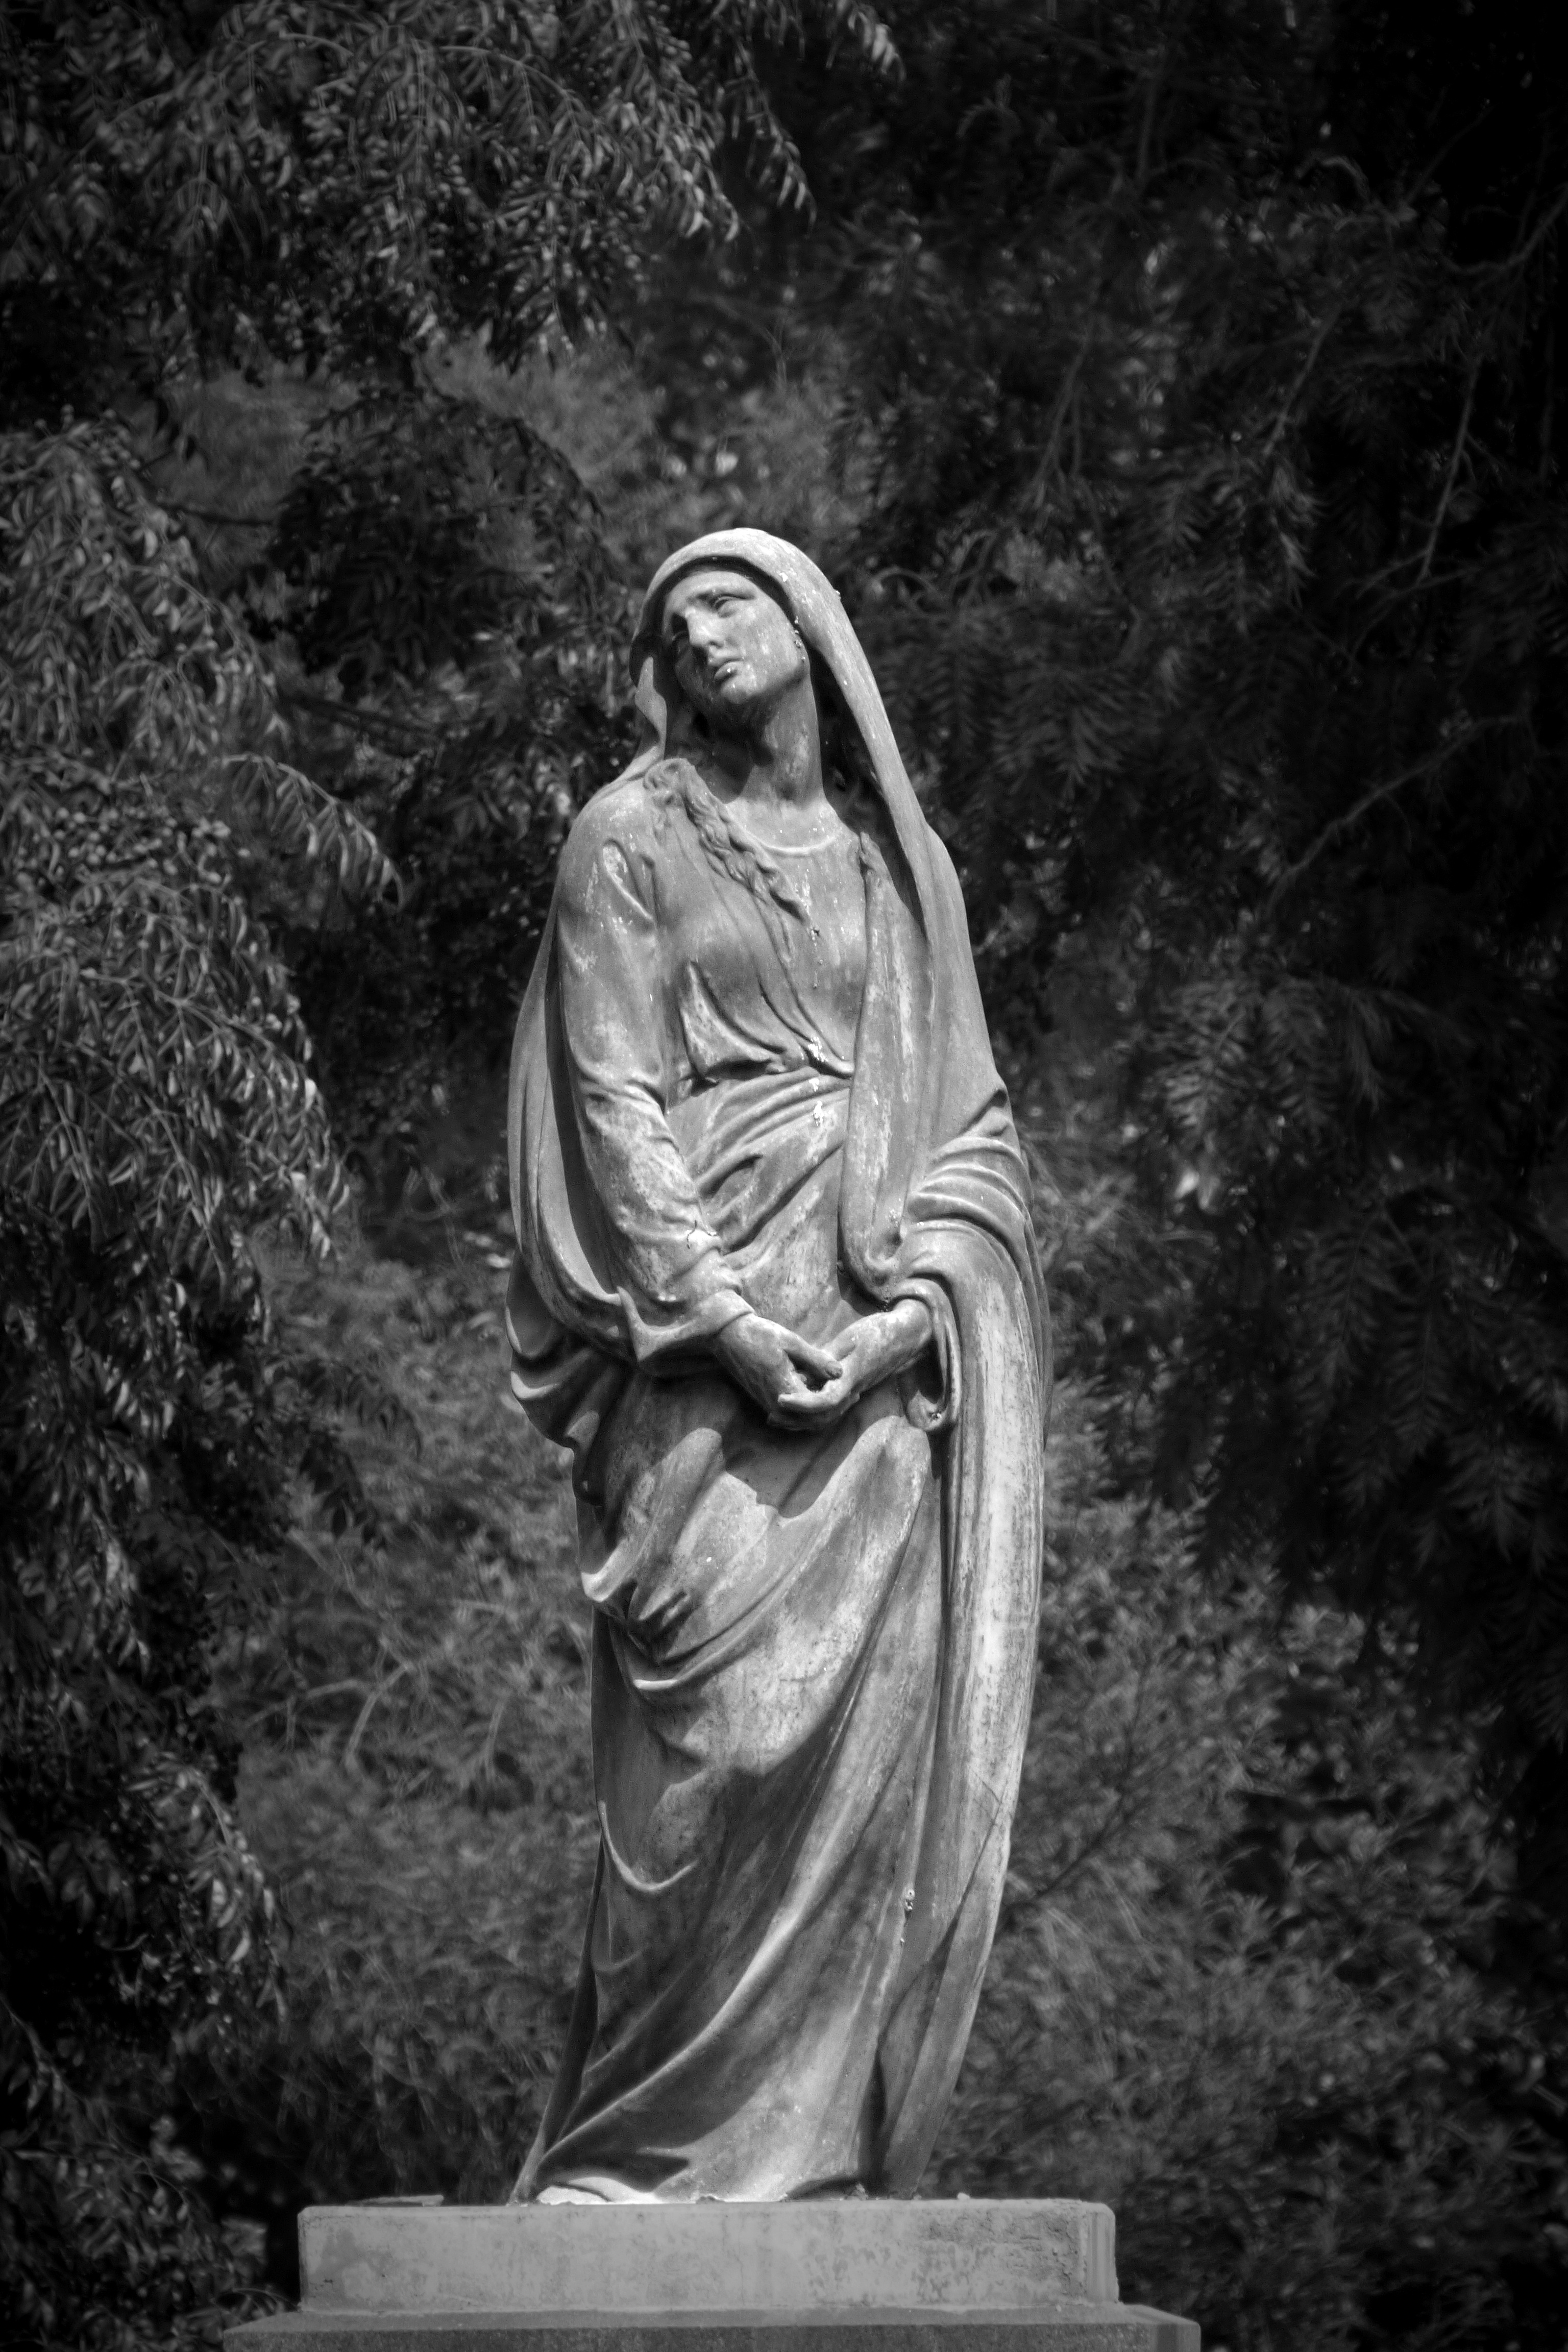
black and white, old, monument, dark, statue, solo, abandoned, darkness, cemetery, monochrome, sad, sculpture, women, photograph, bnw, melancholy, feelings, monochrome photography, tapeworm